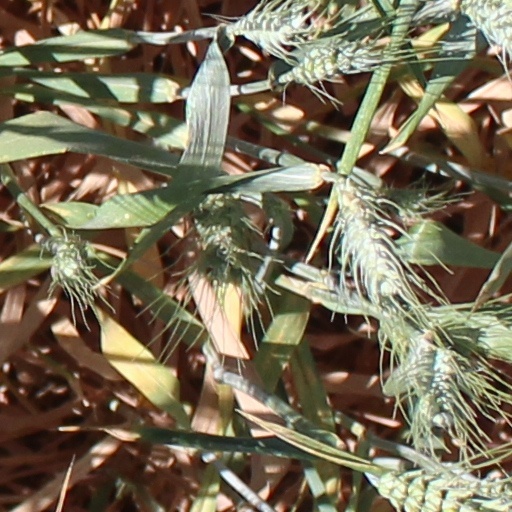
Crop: wheat